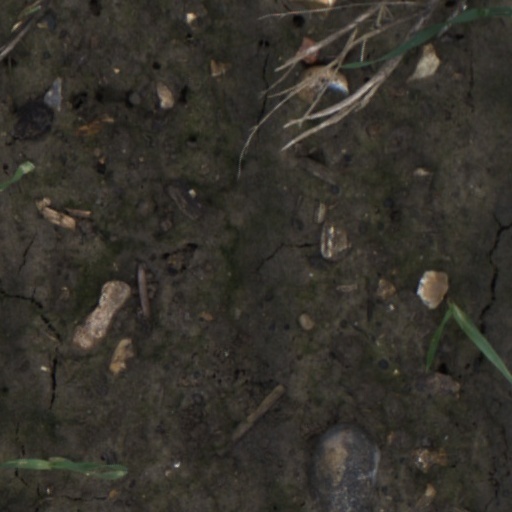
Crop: wheat